Féronstrée

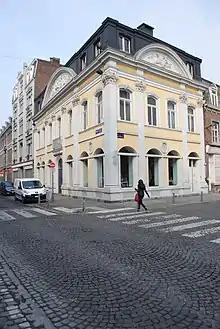
A house on Féronstrée

Féronstrée (Liègean Walloon - "È Fèronstrèye") is a major street in central Liège, connecting Place du Marché to Place des Déportés. Its name originates from the ironworkers ("ferronniers") who were once based on there. Historically, it was also known as "Grand'rue." The street is home to several notable landmarks, including the Ansembourg Museum, Curtius Museum, Bibliothèque Ulysse Capitaine and St Bartholomew's Church. In 1106, Henry IV, Holy Roman Emperor died at what is now No. 6 Féronstrée.